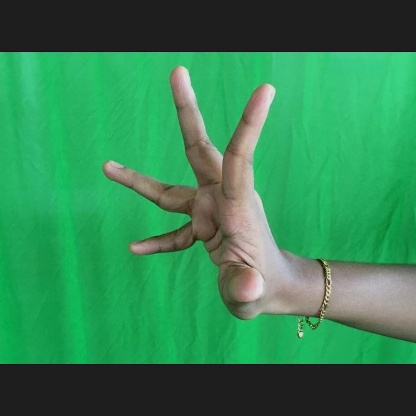
Mudra: Alapadmam